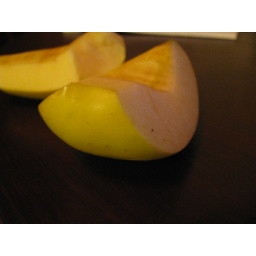
Today I ate some apple after work. These slices are under the glow of my laptop screen.